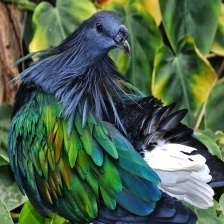
Species: NICOBAR PIGEON
Scientific name: CALOENAS NICOBARICA